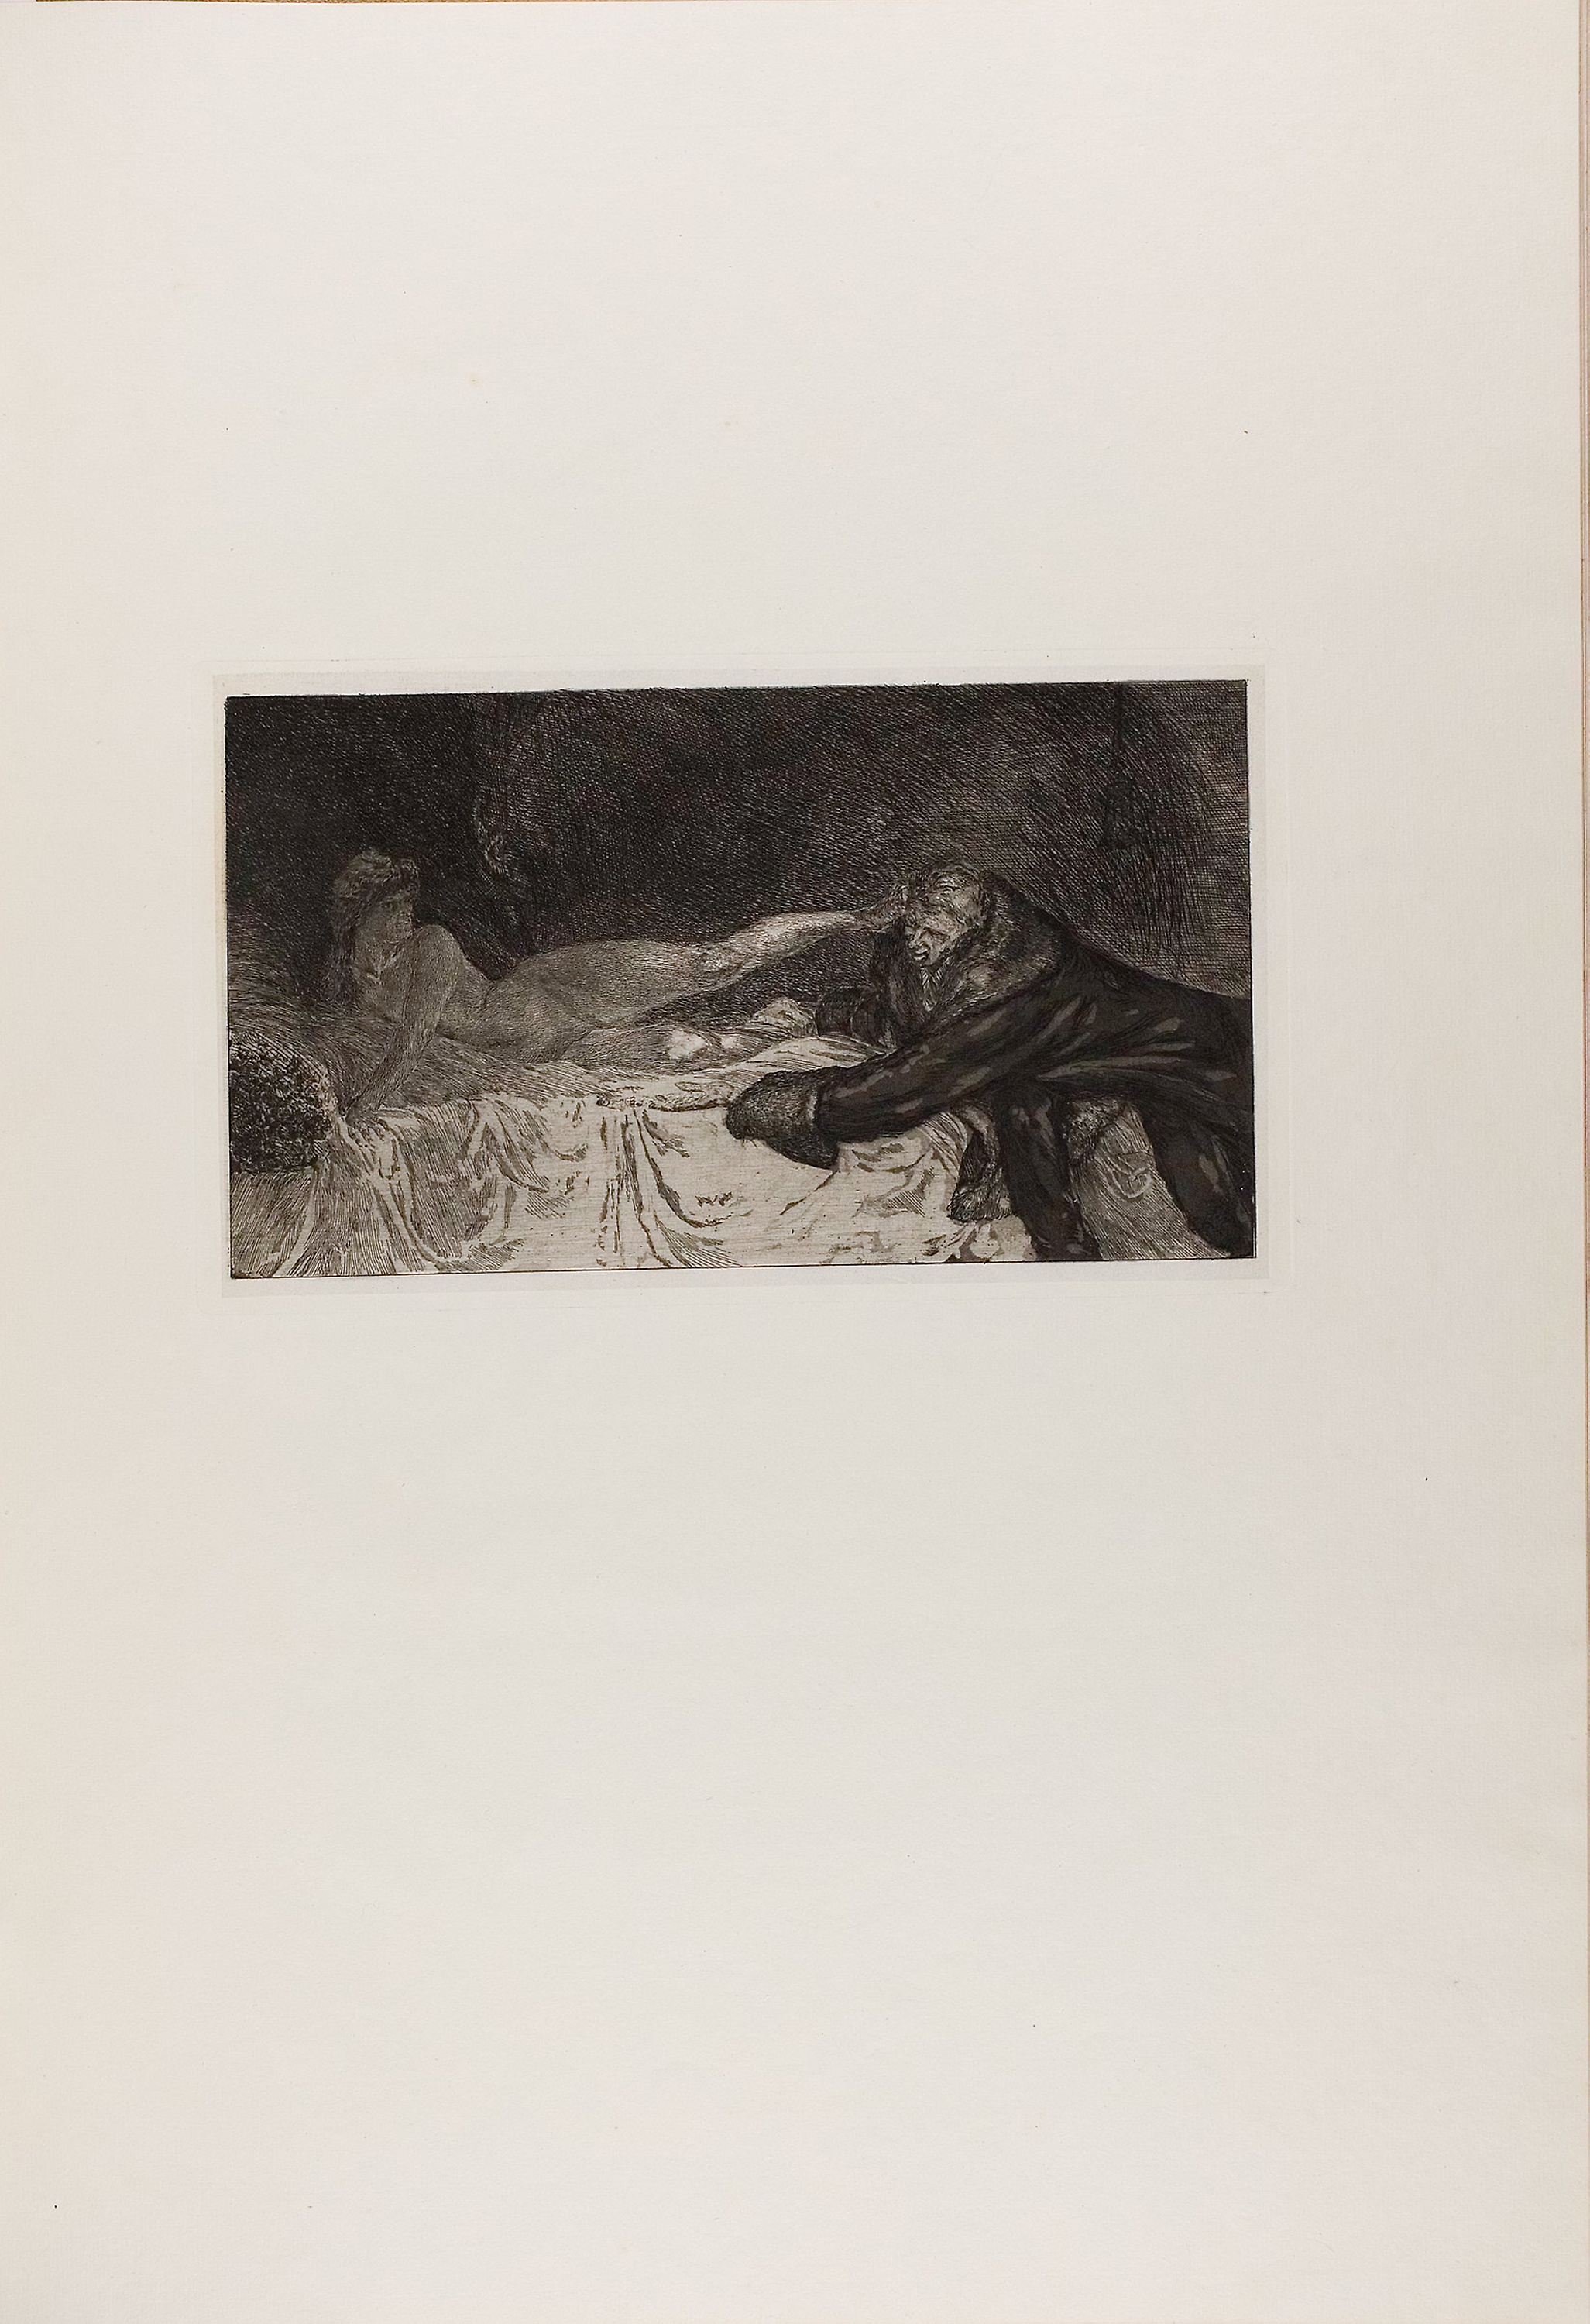
art, modern art, drawing, visual arts, artwork, art gallery, painting, stock photography, picture frame, black and white